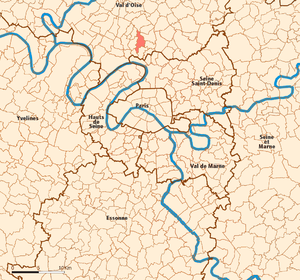
Montmorency est une commune française, chef-lieu de canton du Val-d’Oise, située à environ treize kilomètres au nord des portes de Paris, et vingt et un kilomètres par la route de l’aéroport Roissy-Charles-de-Gaulle. La population de Montmorency est en 2012 d’environ vingt et un mille habitants, appelés les Montmorencéens. La stabilité du nombre d'habitants au cours des quarante dernières années est la conséquence d'un espace constructible presque saturé se prêtant mal à de nouvelles constructions alors que, dans le même temps, la taille moyenne des foyers a tendance à baisser.